Hurling

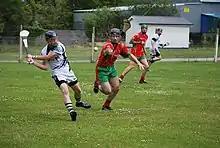
A club hurling match in play

Hurling is today administered by the Gaelic Athletic Association (GAA). It has featured regularly in art forms such as film, music and literature. The final of the All-Ireland Senior Hurling Championship was listed in second place by CNN in its "10 sporting events you have to see live", after the Olympic Games and ahead of both the FIFA World Cup and UEFA European Championship. "Financial Times" columnist Simon Kuper wrote after Stephen Bennett's performance in the 2020 All-Ireland Senior Hurling Championship Final that hurling was "the best sport ever and if the Irish had colonised the world, nobody would ever have heard of football". UNESCO lists hurling as an element of intangible cultural heritage. A 2024 survey found that hurling was the favourite sport of 25% of Irish people.